History of Africa

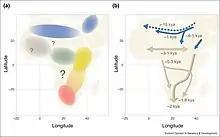
Pre-Neolithic and Neolithic migration events in Africa.

Affad 23 is an archaeological site located in the Affad region of southern Dongola Reach in northern Sudan, which hosts "the well-preserved remains of prehistoric camps (relics of the oldest open-air hut in the world) and diverse hunting and gathering loci some 50,000 years old".